Keyboard technology

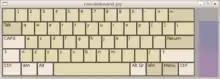
On-screen keyboard controlled with the mouse can be used by users with limited mobility.

In a capacitive mechanism, pressing a key changes the capacitance of a pattern of capacitor pads. The pattern consists of two D-shaped capacitor pads for each switch, printed on a printed circuit board (PCB) and covered by a thin, insulating film of soldermask which acts as a dielectric.